Cheikh Bamba Dièye

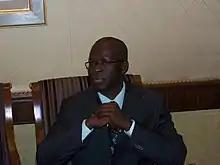
Cheikh Bamba Dièye at the National Conference of Senegal in Dakar

Cheikh Bamba Dieye is a Senegalese politician who has served in the government of Senegal as Minister of Regional Planning and Local Government since April 2012. Previously he was Mayor of Saint-Louis, Senegal, as well as a Deputy in the National Assembly of Senegal; he was also a candidate in the 2012 presidential election. Cheikh Bamba Dièye is a member of the political party Front for Socialism and Democracy/Benno Jubël.